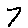
Label: 7